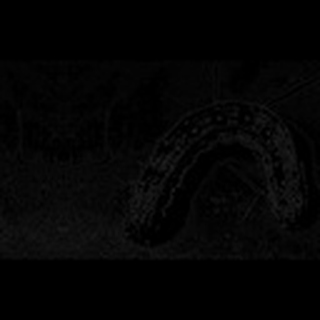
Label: cotton_army_worm